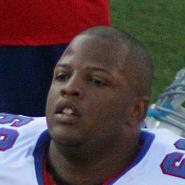
Age: 23